Baloch people

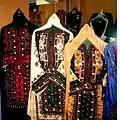
Needlework of Baloch women's clothes

Rug weaving is a common profession among the Baloch tribes of Afghanistan. Balochi rugs, floor coverings made by the Baloch, are often sold in the Herat local market and global market. Needlework and handicrafts are the art of Baloch women in Afghanistan. Baloch women wear clothes called "Za Asteen Guptan", which are designed on Baloch needlework and embroidery. Keeping and breeding camels, as well as holding camel riding competitions in Nimroz province, is popular among the Baloch.